Transandine Railway

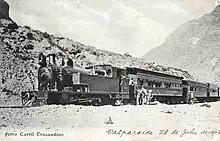
Train stopped at Valparaíso in 1908

On the Chilean side the section from 'Santa Rosa de Los Andes' to 'Hermanos Clark' was opened in 1906, and extended to Portillo in February 1908. The entire line was first opened to traffic in 1910. By then the company had been taken over by the British-owned Argentine Transandine Railway Company. The construction of the summit tunnel (total length 3463.5 yards) was carried out by the British-registered company "Messrs. C. H. Walker and Co. Limited". There was a discussion of the project at the Institution of Civil Engineers in London in December 1913.